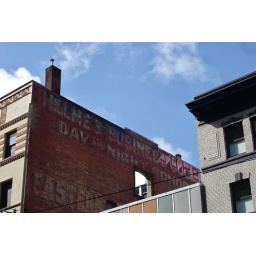
window in the sky